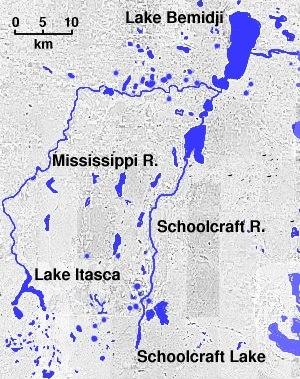
Carte de la Schoolcraft River et du Mississippi
Le lac Bemidji est un petit lac d'origine glaciaire d'une superficie de 28 km² situé dans la région du nord du Minnesota aux États-Unis. Il alimenté par le cours supérieur du Mississippi qui le traverse après avoir franchi le lac Irving. Le Mississippi n'est alors qu'à 80 km en aval de sa source.
La Schoolcraft River est un affluent de rive droite du Mississippi d'environ 48 km de long situé au nord du Minnesota aux États-Unis.